Hermann Höfle

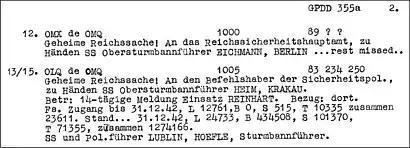
Telegram from Hermann Höfle listing the number of deaths in the extermination camps during a 14-day period in 1942 and for the whole year 1942 (1,274,166). (L) stands for Lublin/Majdanek, (B) for Bełżec, (S) for Sobibor and (T) for Treblinka extermination camp.

On 11 January 1943, Höfle sent a radiogram from Lublin to SS-"Obersturmbannführer" Franz Heim in Kraków, who was at the time the deputy commander of the Security Police and SD in the General Government, and to SS-"Obersturmbannführer" Adolf Eichmann in Berlin. The message documented the total deportations of Jews to the four Operation Reinhard camps through 31 of December 1942. Today this document is called the Höfle Telegram.